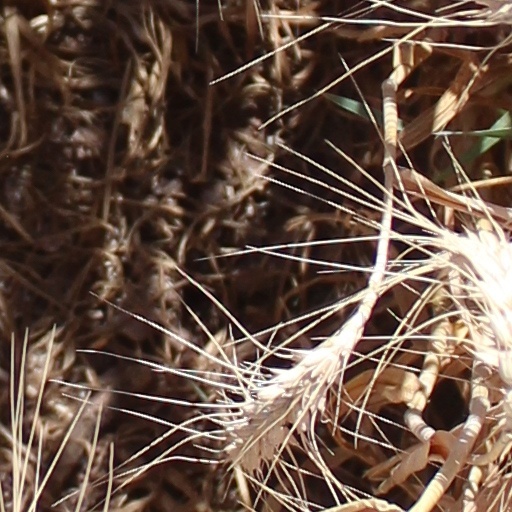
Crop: wheat